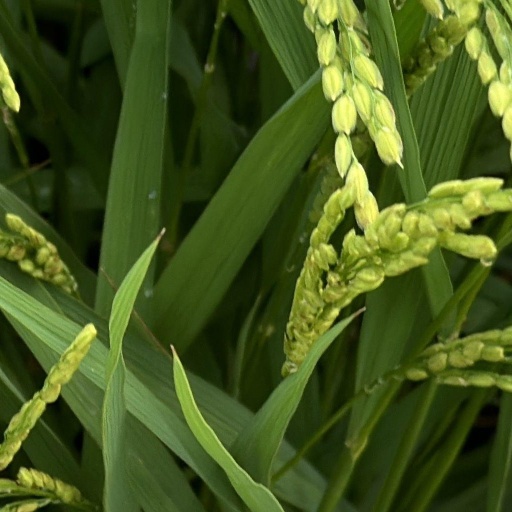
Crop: rice